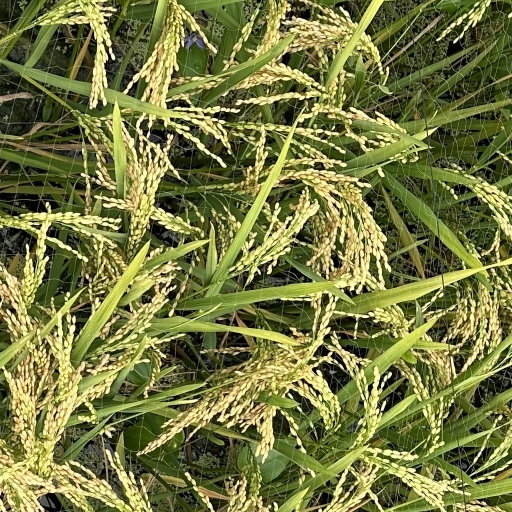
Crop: rice